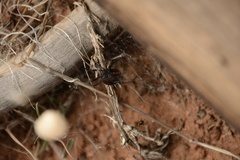
Species: Lactrodectus_hesperus